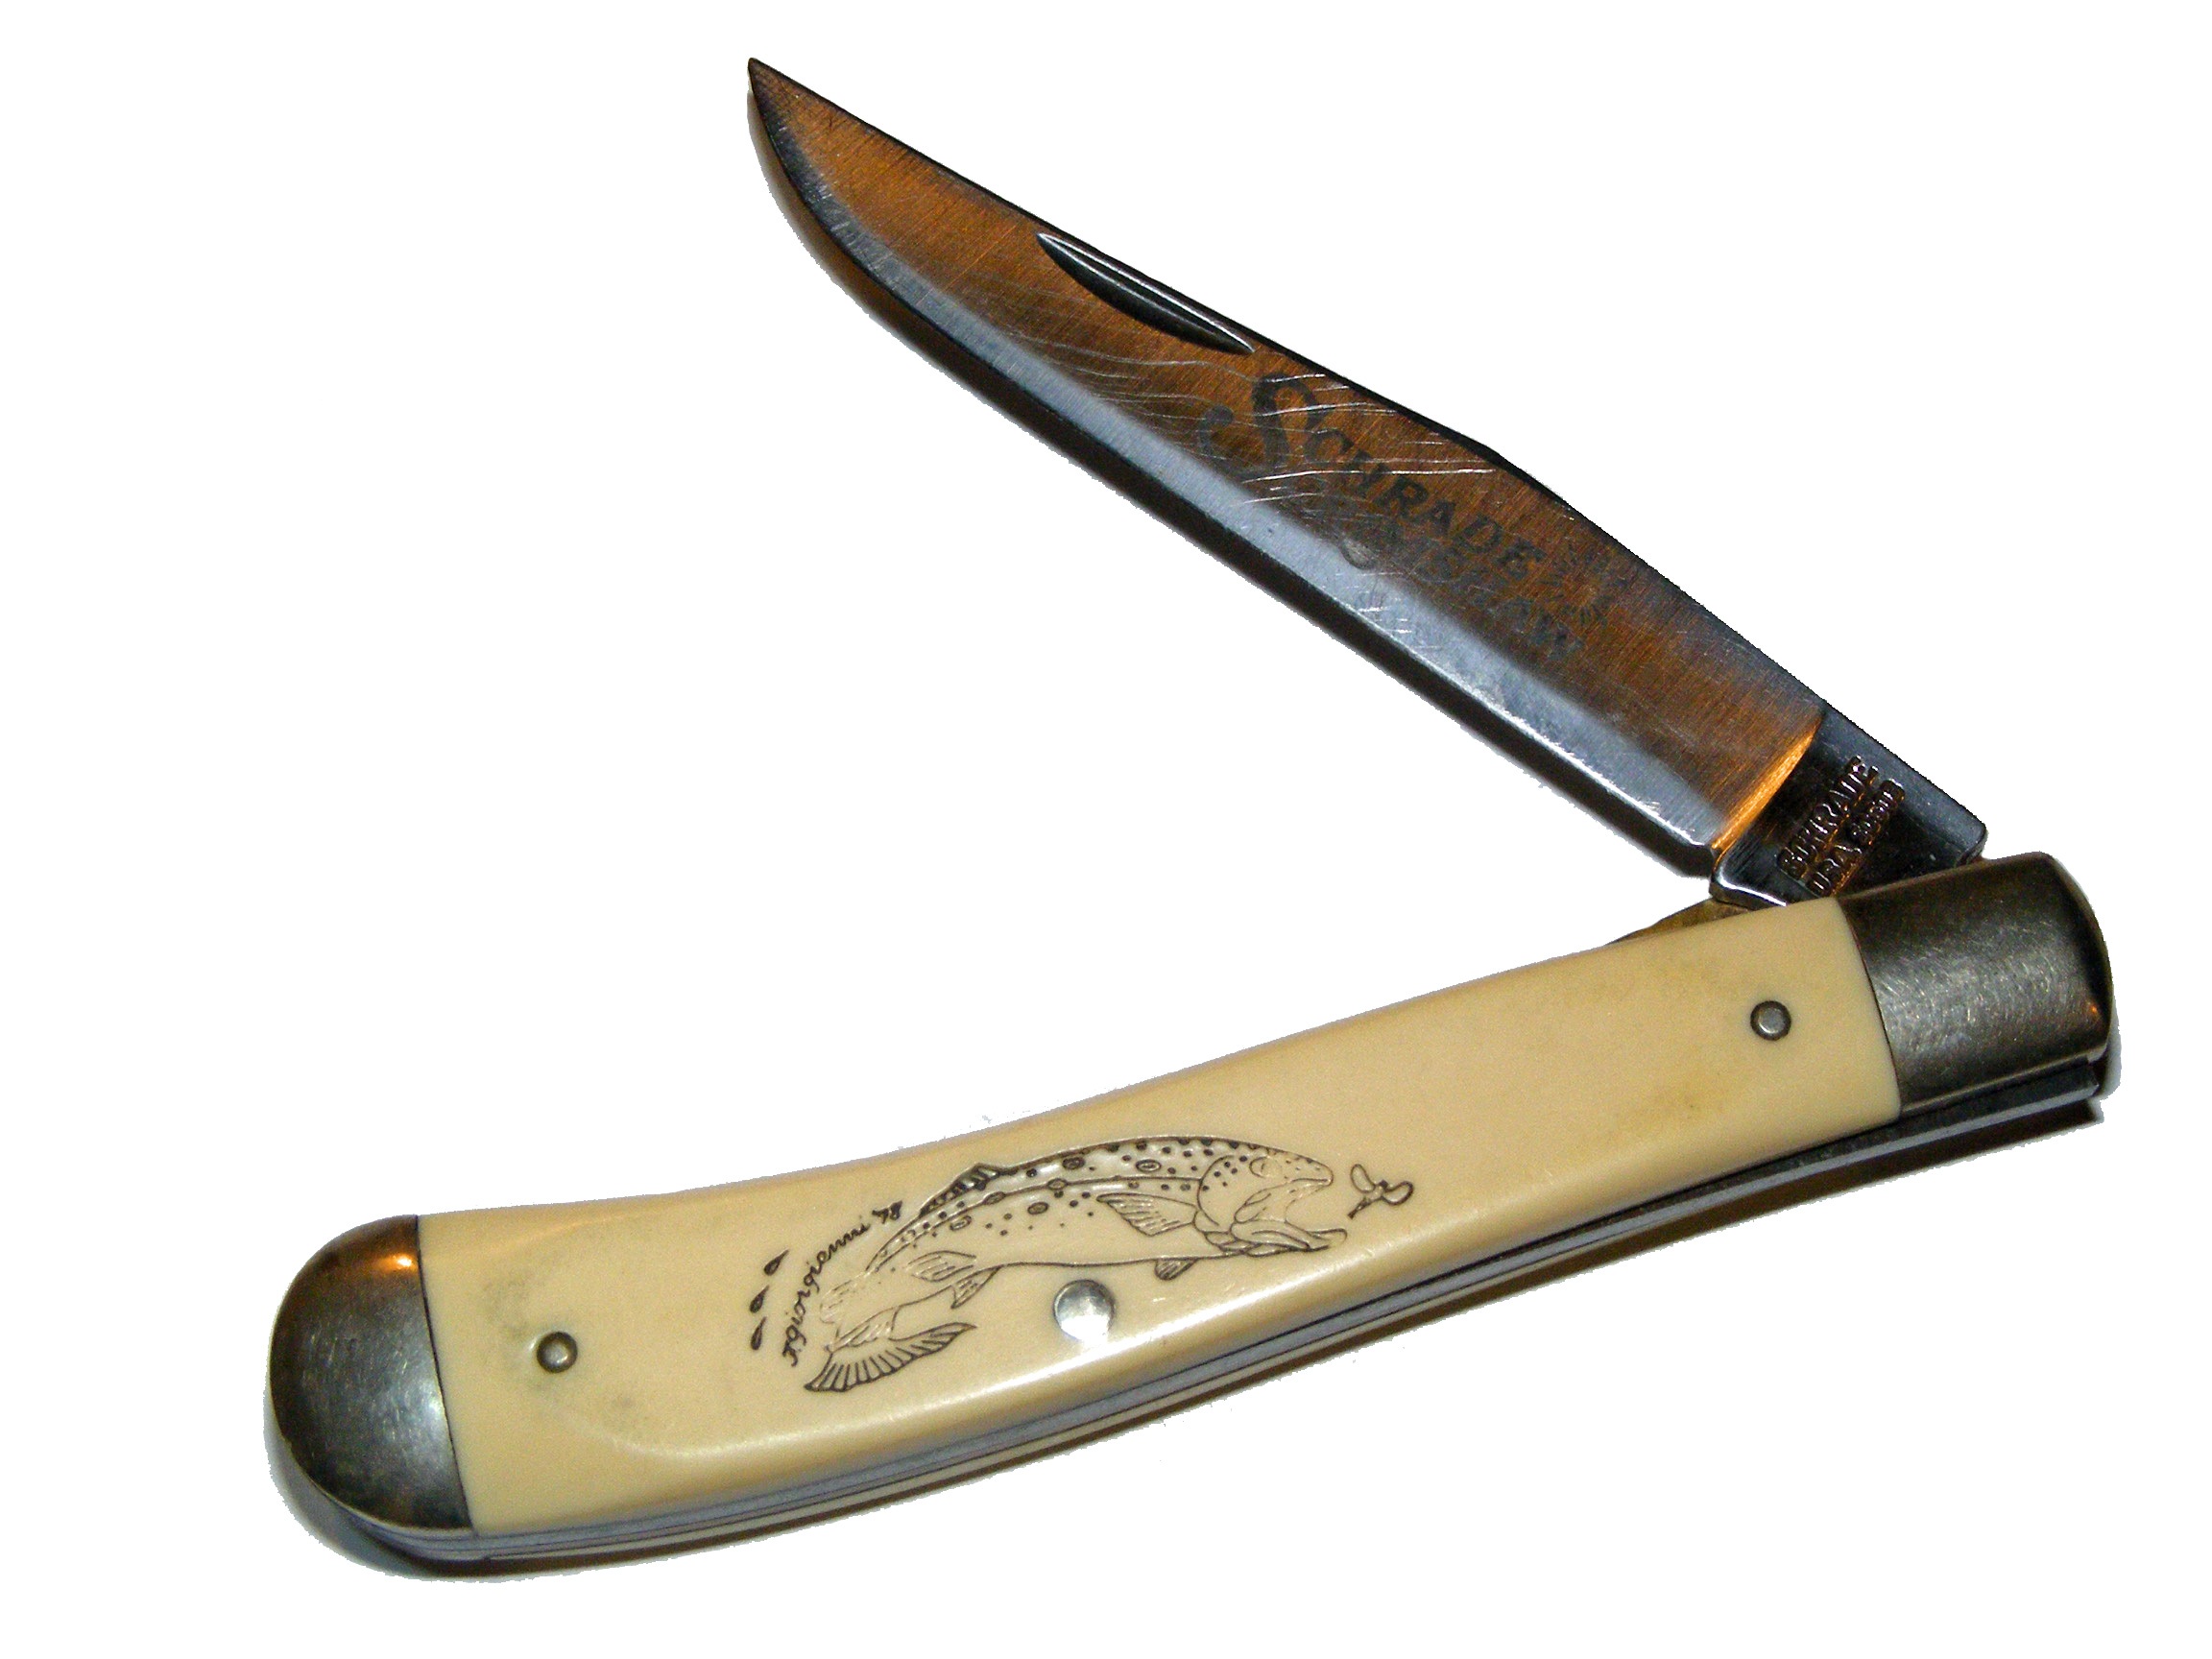
vintage, old, tool, fish, weapon, knife, blade, trout, used, razor, pocket knife, cold weapon, bowie knife, hunting knife, melee weapon, lockback, schrade, scrimshaw, sc503, utility knife